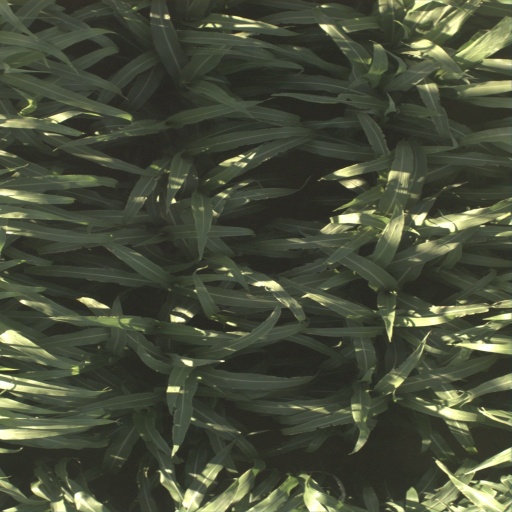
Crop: sorghum